Guarda, Portugal

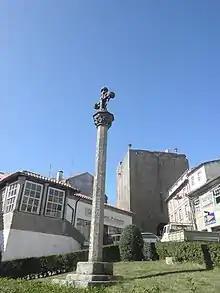
Cruise (or pillory) of Guarda.

In 1371, Denis granted in Guarda a "land of refuge" for the "humanized", who were the people convicted of murder, whom the king pardoned certain crimes or misdemeanors, with the aim that they would settle in the lands near borders. In 1383 a college for poor students was created in the city by Bishop Afonso Correia II, associated with the Episcopal school of Guarda, existing since (at least) the 13th century.